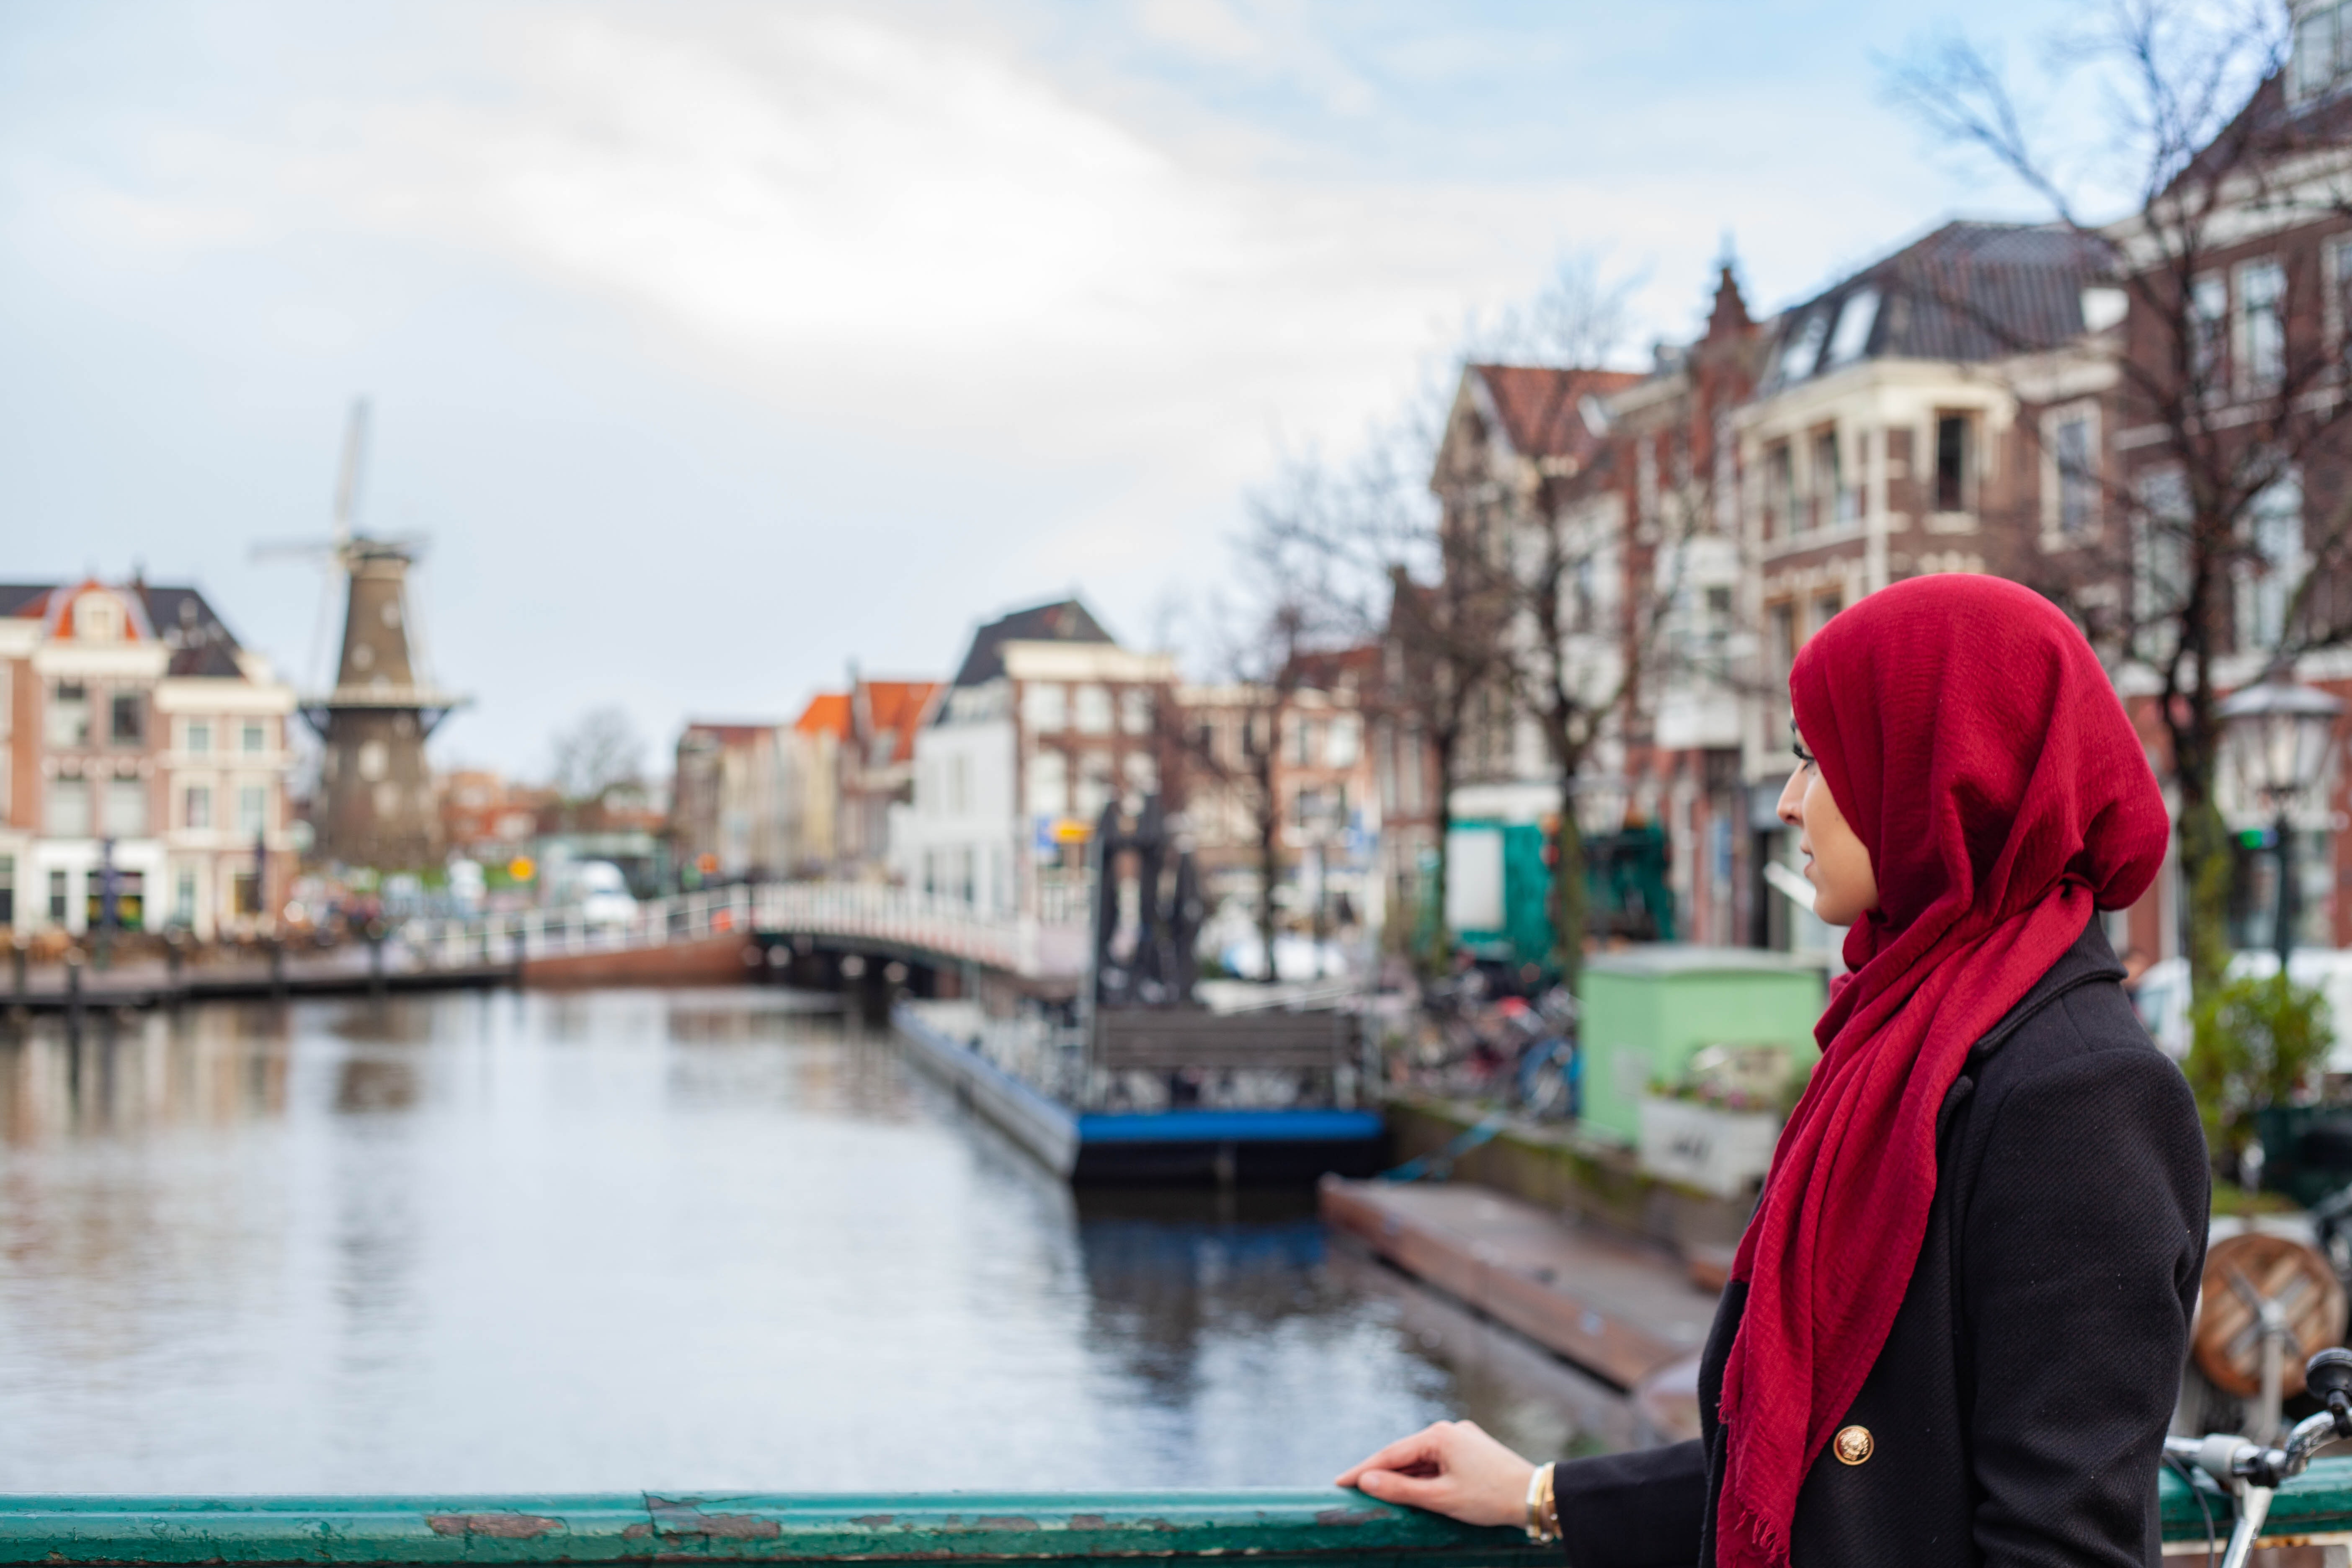
waterway, canal, water, town, tourism, travel, vacation, river, tree, city, outerwear, architecture, photography, bridge, channel, plant, street, leisure, building, flower, vehicle